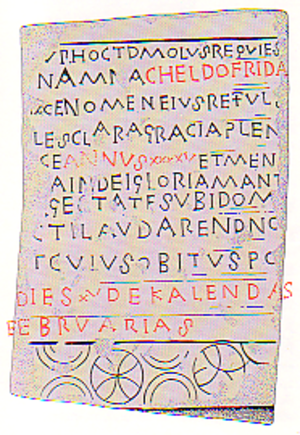
La Germanie est la région historique d'Europe occupée par les peuples germaniques dans l'antiquité, plus précisément à l'époque de l'empire romain. Cette zone couvre d'abord essentiellement le sud de la Scandinavie puis s'étend en Europe centrale. Elle couvre alors une large zone qui va à l'est approximativement jusqu'à la Vistule, à l'ouest et au sud jusqu'au Rhin et au Danube qui la séparent du monde romain.